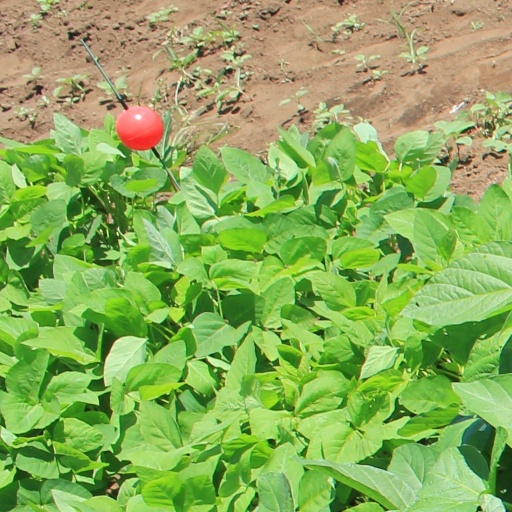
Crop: soybean